Avianca Building

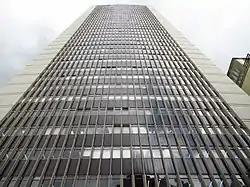

Avianca Building is a 161-meter-tall office skyscraper located at the intersection of 16th street and Seventh Avenue, next to Santander Park in the city of Bogotá, Colombia.